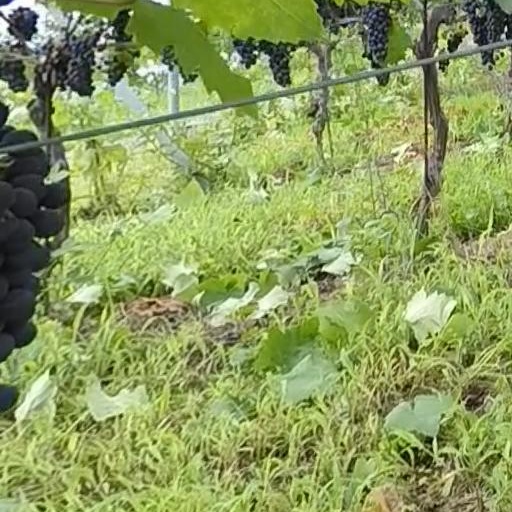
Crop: grape